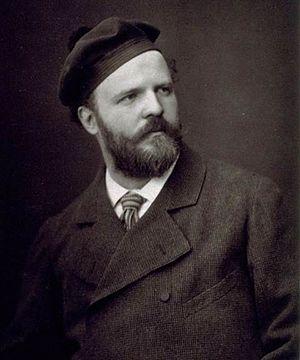
Oreste Cortazzo, né à Rome en 1836 et mort en 1910, est un peintre et graveur italien, originaire de Ceraso, dans la province de Salerne.